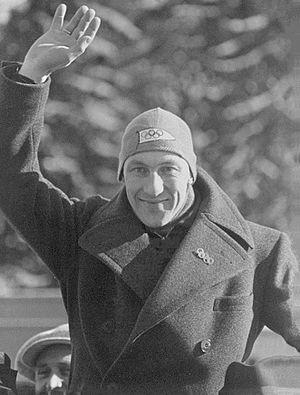
Ivar Ballangrud était un patineur de vitesse norvégien.